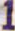
Number: 1